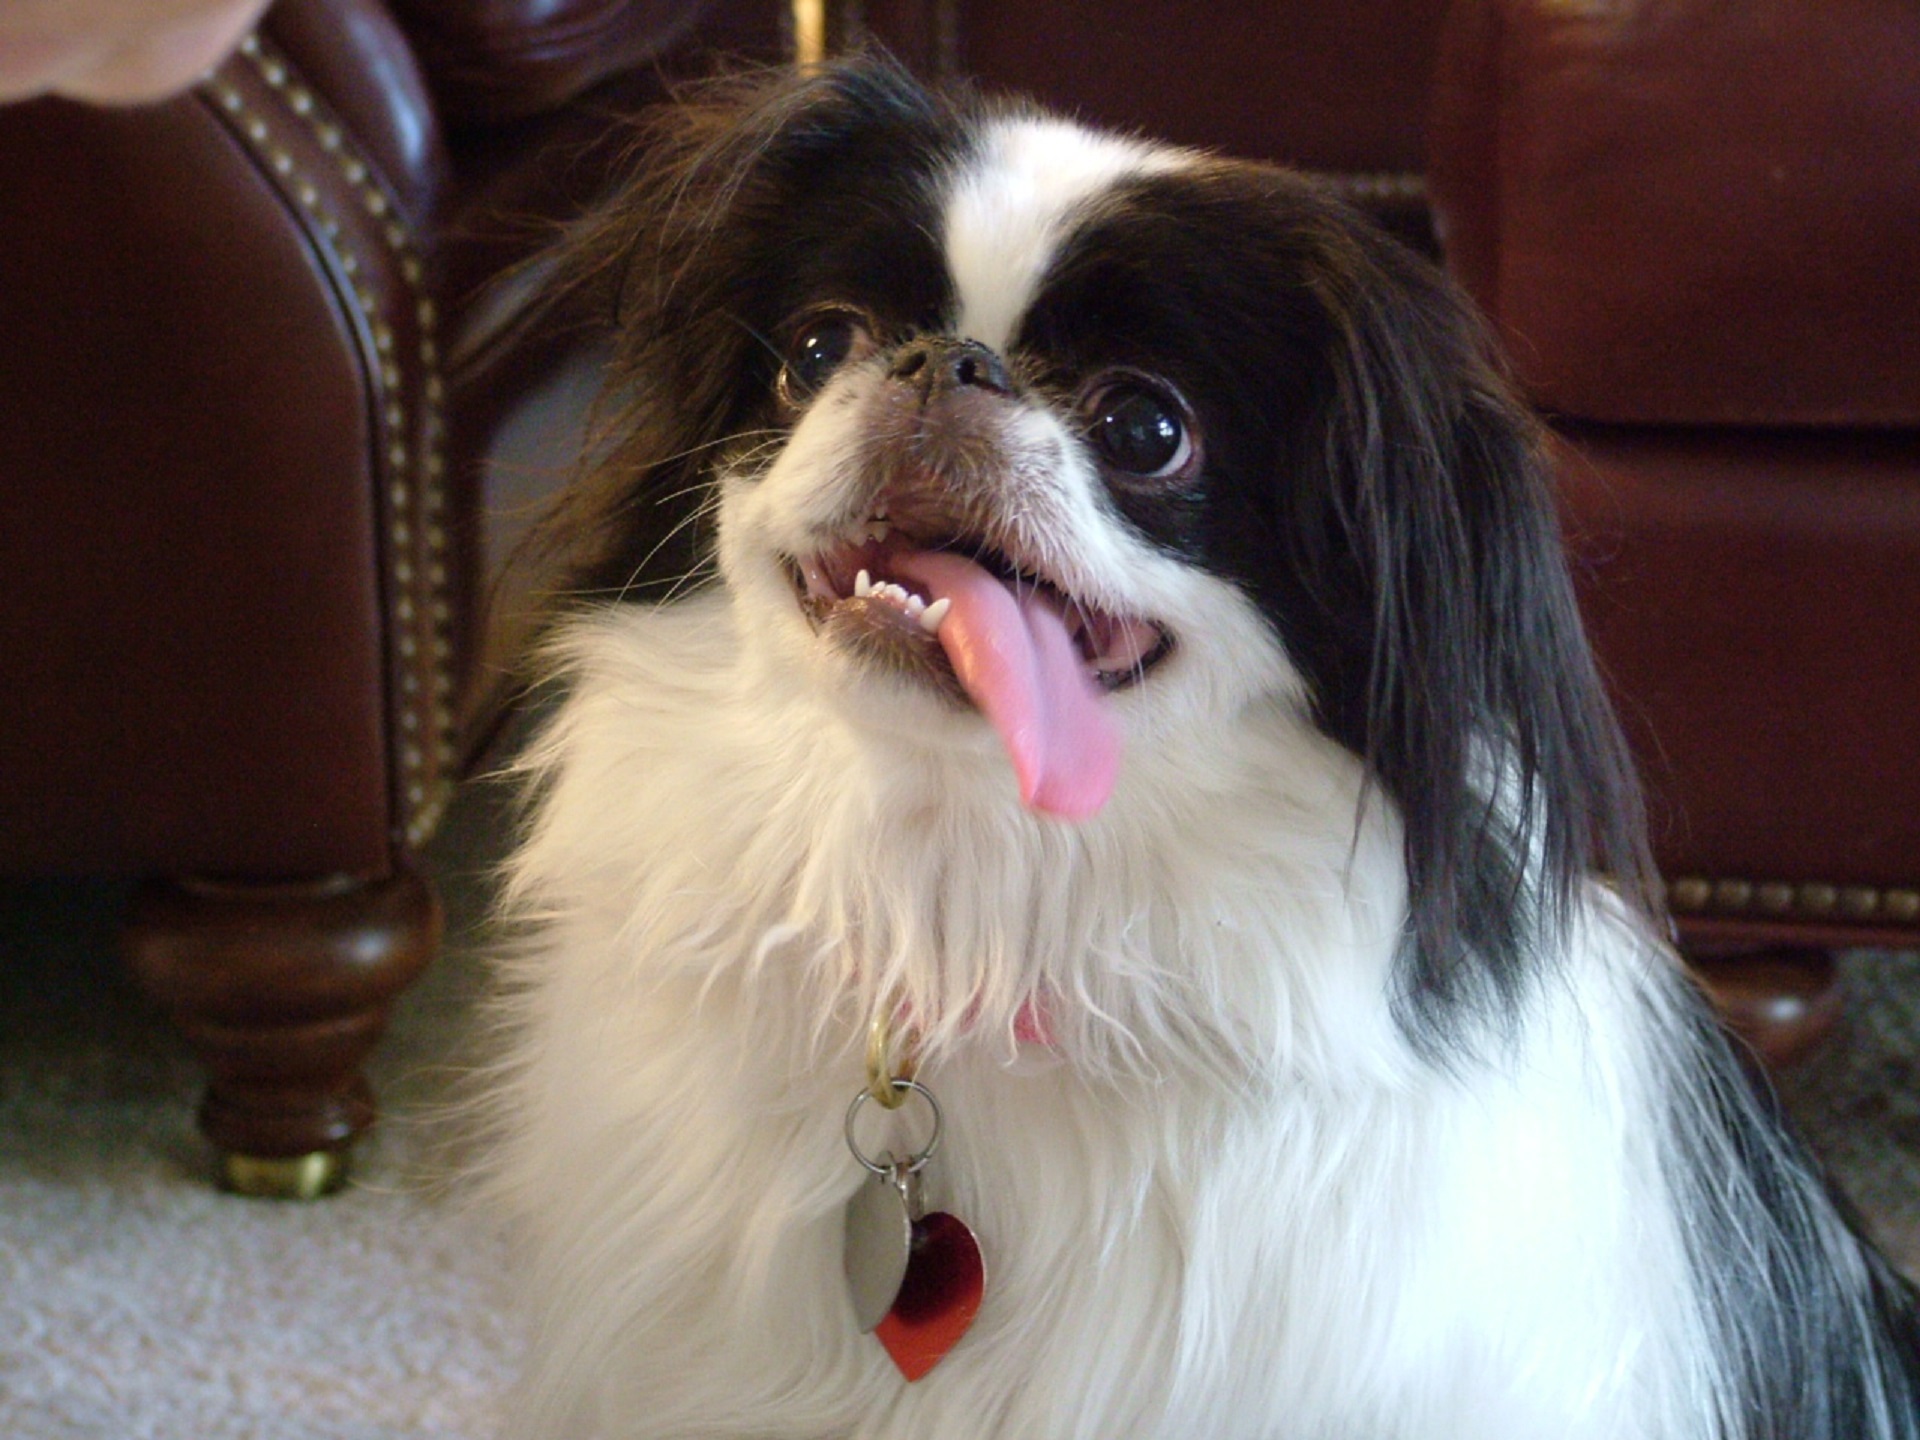
black and white, dog, looking, pet, portrait, sitting, mammal, collar, vertebrate, tongue, domestic, dog breed, dog like mammal, tibetan spaniel, chinese imperial dog, phalene, japanese chin